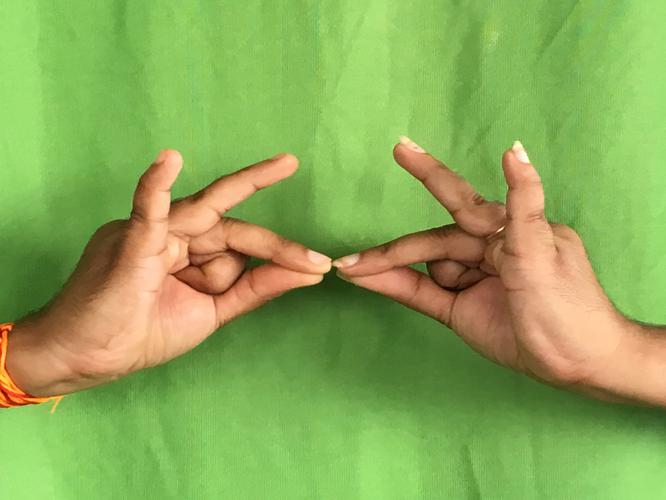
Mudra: Sakata
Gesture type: double_hand